Chris Hoiles

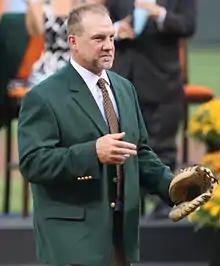
Hoiles at the induction of Harold Baines into the Orioles Hall of Fame in 2009

Chris Allen Hoiles (born March 20, 1965) is an American former professional baseball player and coach. He played his entire Major League Baseball career as a catcher for the Baltimore Orioles from 1989 to 1998. Although his playing career was shortened by injuries, Hoiles was considered one of the best all-around catchers in Major League Baseball, performing well both offensively and defensively. He was inducted into the Baltimore Orioles Hall of Fame in 2006.